Pasteur Institute

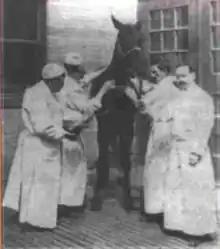
Production of antiserum at the Institut Pasteur in Paris

The center against rabies, directed by Jacques-Joseph Grancher and Émile Roux, had become so overcrowded that it became necessary to build a structure that Pasteur had been using the name "Institute Pasteur" long before it was even built. Pasteur delegated the task of the project and of creating the new building, situated on rue Dutot, to two of his colleagues, Grancher and Emile Duclaux.